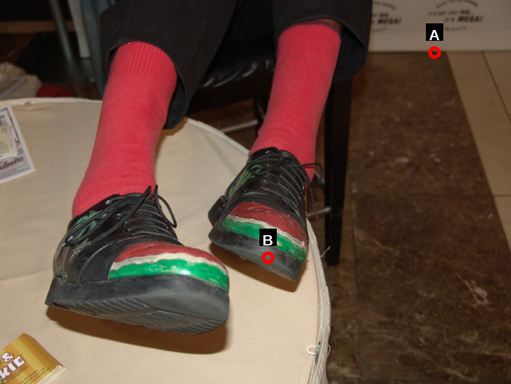
Question: Two points are circled on the image, labeled by A and B beside each circle. Which point is closer to the camera?
Select from the following choices.
(A) A is closer
(B) B is closer
Answer: B